Geca Kon

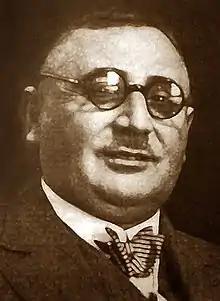
Geca Kon

Geca Kon also spelled Gaetz Kohn (2 August 1873 – 1941) was a Hungarian-Serbian bookstore owner and publisher. He established a bookstore in Belgrade, Serbia in 1901, and in 1905 he started his publishing business there under the name "Geca Kon a.d." In the interwar period, his company was the largest book publisher in Yugoslavia. During the 1930s, he published about 200 books a year, and earned large income. In 1929, he was elected president of the Society of Serbian publishers. Kon established several very popular editorial collections and financed young writers to boost their career.